Johanna Meier

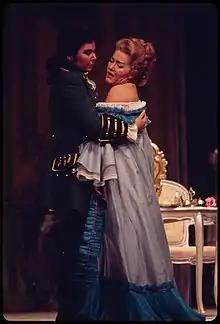
Johanna Meier in "Der Rosenkavalier"

Johanna Meier (born February 13, 1938) is an American operatic soprano. She has been described as "one of the foremost Wagnerian sopranos of her era". She had an international career, including fourteen years at the Metropolitan Opera and three summers singing the role of Isolde in Wagner's "Tristan und Isolde" for the Bayreuth Festival—the Festival's first American Isolde.